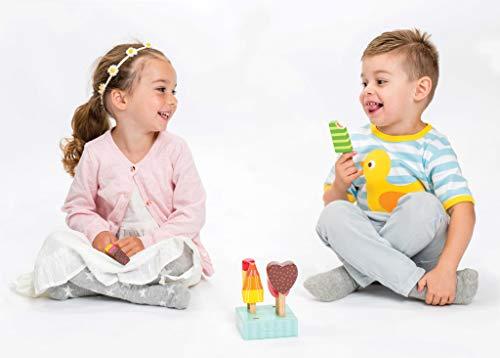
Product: Le Toy Van Honeybake Collection Ice Lollies Set Premium Wooden Toys for Kids Ages 3 Years & Up
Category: Toys & Games | Dress Up & Pretend Play | Pretend Play | Kitchen Toys | Play Food
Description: PART OF THE HONEYBAKE COLLECTION - designed to build confidence, creativity, and social skills through fun, imaginative role play, Le Toy Van Honeybake toys encourage kids to get into a character and act out real life scenarios, learning through their play.
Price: $19.99
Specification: ProductDimensions:3.9x3.9x5.1inches|ItemWeight:10.6ounces|ShippingWeight:1.15pounds(Viewshippingratesandpolicies)|DomesticShipping:ItemcanbeshippedwithinU.S.|InternationalShipping:ThisitemcanbeshippedtoselectcountriesoutsideoftheU.S.LearnMore|ASIN:B004K93KUO|Itemmodelnumber:TV284|Manufacturerrecommendedage:36months-8years